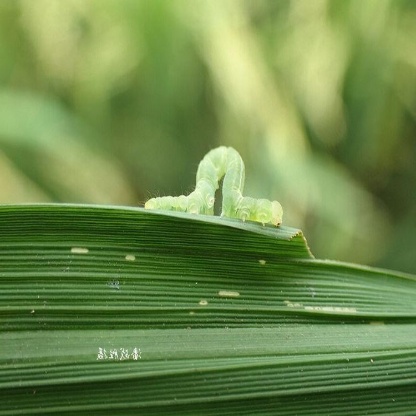
Nhãn: Sâu cuốn lá lớn ( Rice skipper)